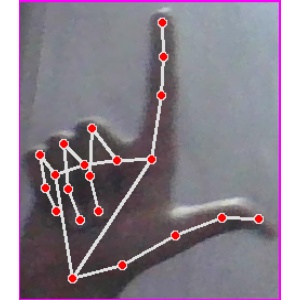
अक्षर: ल